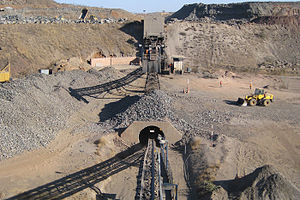
Botswana / Økonomi / Minedrift
Minedrift i Mupane nær Francistown
"Botswana, officielt Republikken Botswana, er en indlandsstat i det sydlige Afrika. Indbyggerne omtaler sig selv som ""batswana"". Tidligere var landet det britiske protektorat Bechuanaland, men ved uafhængigheden 30. september 1966 tog det sit nuværende navn. Hovedstaden er Gaborone.